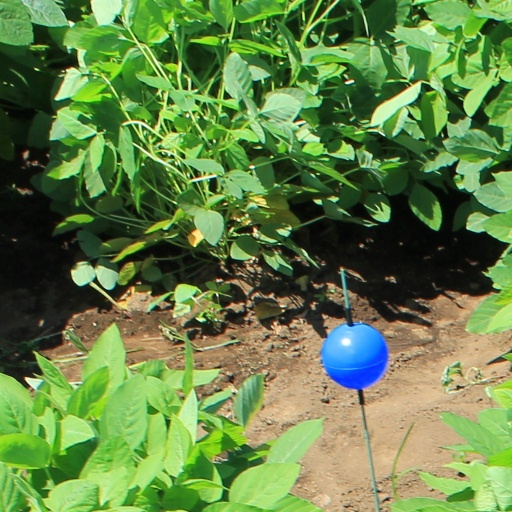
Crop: soybean